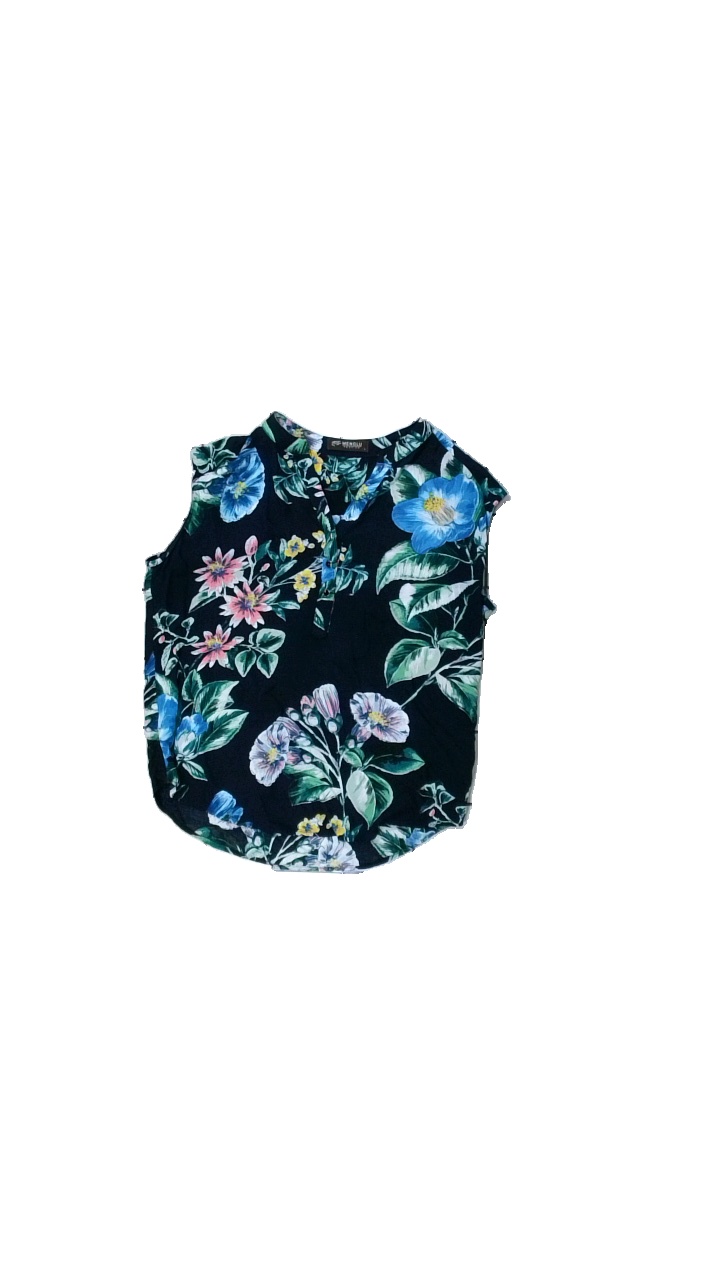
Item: Tank Top (Ladies)
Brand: Menglu
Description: linne med blommigt tryck
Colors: Black, Blue, Green, Pink, Yellow, Turquoise
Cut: V-collar
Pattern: Floral print
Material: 100% viskos
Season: All
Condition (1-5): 5
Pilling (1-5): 5
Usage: Reuse
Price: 50-100